BMW M1

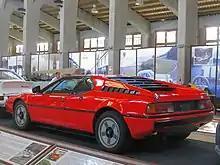
Rear 3/4 view

The M1 had various successes in motorsports. In 2004, "Sports Car International" placed the car at number ten on their list of top sports cars of the 1970s.